Giancarlo Fisichella

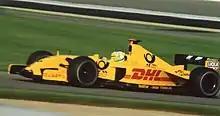
Fisichella driving for Jordan at the 2002 US GP.

Fisichella scored seven points in 2002, while comfortably outpacing new teammate Takuma Sato, although the Jordan-Honda car of that year was never truly competitive. After Honda withdrew their engine supply, Jordan switched to Ford engines for the 2003 season, but the team were still unable to compete with the top teams on the grid. Despite this lack of performance, Fisichella won his first race at the Brazilian Grand Prix. Battling with McLaren's Kimi Räikkönen amidst heavy rain and numerous crashes, Fisichella took the race lead on lap 54, just before the race was red-flagged. However, he was demoted to second place on the podium, because under the regulations, the race results were declared at two laps before the red flag, at which point Räikkönen was thought to have been the race leader. Several days later, though, the FIA determined that Fisichella had already begun his 56th lap before the red flag, meaning that he, and not Räikkönen, had been leading the race two laps before its premature end, awarding the Italian his first F1 victory, and he became the only F1 driver to have won a race without having stood atop the podium. He collected the winner's trophy at the next race at Imola. Fisichella's only other points finish of 2003 was to be a seventh place at Indianapolis.